Swaraj Vidwan

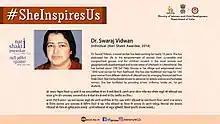
Swaraj Vidwan

Swaraj Vidwan is an Indian social worker and activist for the underrepresented. She is a former member of the National Commission for Scheduled Castes. She was awarded the Nari Shakti Puraskar by the government of India for her work with vulnerable and marginalised groups. She is currently affiliated with the Bharatiya Janata Party (BJP) and serves as a General Secretary in the BJP Scheduled Caste Morcha, the party's Scheduled Caste wing.